Goldendale Free Public Library

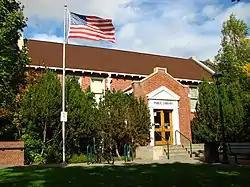

The Goldendale Free Public Library in Goldendale, Washington is a historic Carnegie library which is listed on the U.S. National Register of Historic Places.